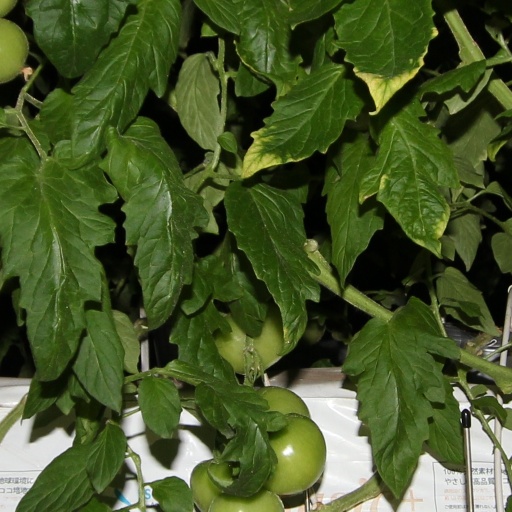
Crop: tomato